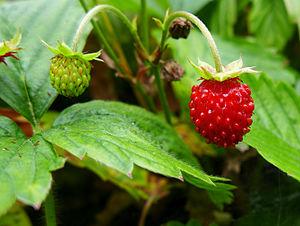
Les fruits anciens, méconnus ou oubliés d'Europe sont des fruits, des baies ou des graines, issus de variétés végétales anciennement cultivées ou sauvages, que l'on rencontre en Europe et dont la cueillette, la culture et la consommation, courantes à des époques historiques, sont tombées en désuétude ou sont devenues rares ou marginales dans l'arboriculture fruitière ou la gastronomie contemporaines.